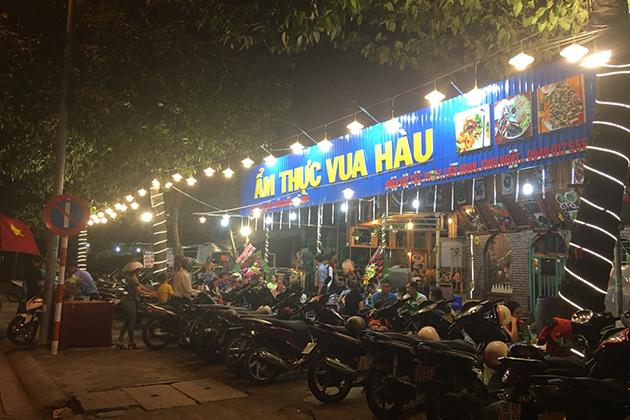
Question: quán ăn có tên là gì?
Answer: quán ăn có tên là ẩm thực vua hàu